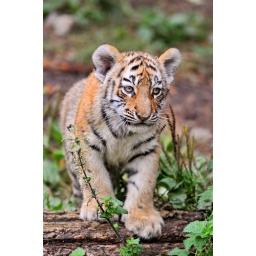
Next picture of the really cute tiger cubs of the Aalborg zoo in Denmark.